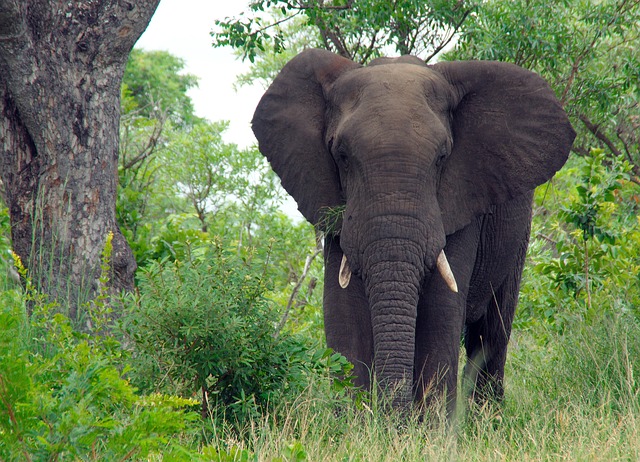
Label: elefante